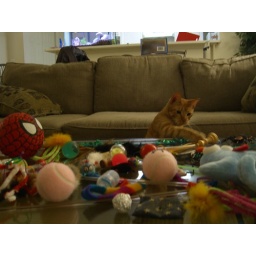
We collected every cat to from under the couches and the beds and put them, all on the coffee table.